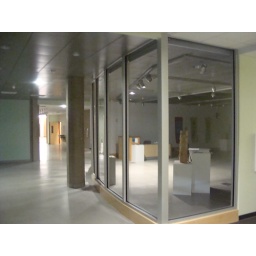
After so many years, the new gallery space is (much better placed...) on the ground floor in the Evans Library.